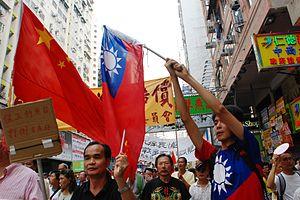
Le conflit territorial des îles Senkaku, en japonais : 尖閣諸島問題, en chinois simplifié : 钓鱼岛及其附属岛屿主权问题, désigne depuis 1971 la rivalité entre le Japon, la République populaire de Chine et Taïwan au sujet de la revendication et du contrôle des îles Senkaku, un petit archipel inhabité situé en mer de Chine orientale, au large de la Chine, au nord-est de l'île de Taïwan et à l'ouest des îles Ryūkyū. L'archipel est appelé îles Senkaku en japonais et îles Diaoyutai en chinois.